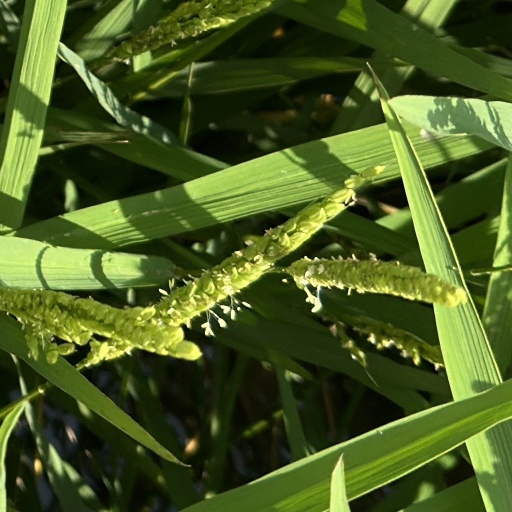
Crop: rice